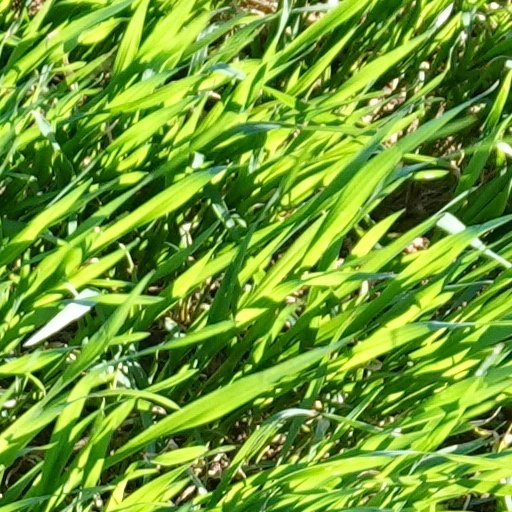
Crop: wheat